Architecture of Central Asia

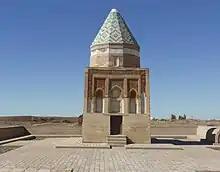
Mausoleum of Fakhr al-Din Razi or Il-Arslan in Kunya-Urgench, Turkmenistan, late 12th or early 13th century (Khwarazmian period)

Meanwhile, the Qarakhanid dynasty erected many impressive structures in Bukhara and Samarkand (present-day Uzbekistan). Among the surviving religious monuments of Qarakhanid architecture are the great congregational mosque in Bukhara, of which only the Kalyan Minaret (c. 1127) survives (later integrated into the present day Po-i-Kalyan), as well as the nearby Minaret of Vabkent (1141). Several Qarakhanid mausoleums with monumental façades have also survived, such as those in Uzgen (present-day Kyrgyzstan) from the second half of the 12th century. The Qarakhanids themselves were often vassals of other, more powerful states, but their monuments still exhibit some minor local features that distinguish them from other patrons in the region. This style was influenced by earlier Samanid architecture and it continued to be present in the region after the dynasty itself ended in 1212, eventually becoming one of the influences on later Timurid architecture. According to a study by Richard Piran McClary, the most distinctly Qarakhanid features are mainly found in decoration. One feature is the presence of a wide central rib in the semi-domes of portals and squinches (e.g. at the Aisha Bibi Tomb in Taraz). Another is the insertion of terracotta blocks, cut in various shapes, into the gaps between stacks of regular bricks that make up the exterior walls of monuments (e.g. in the Minaret of Vabkent).